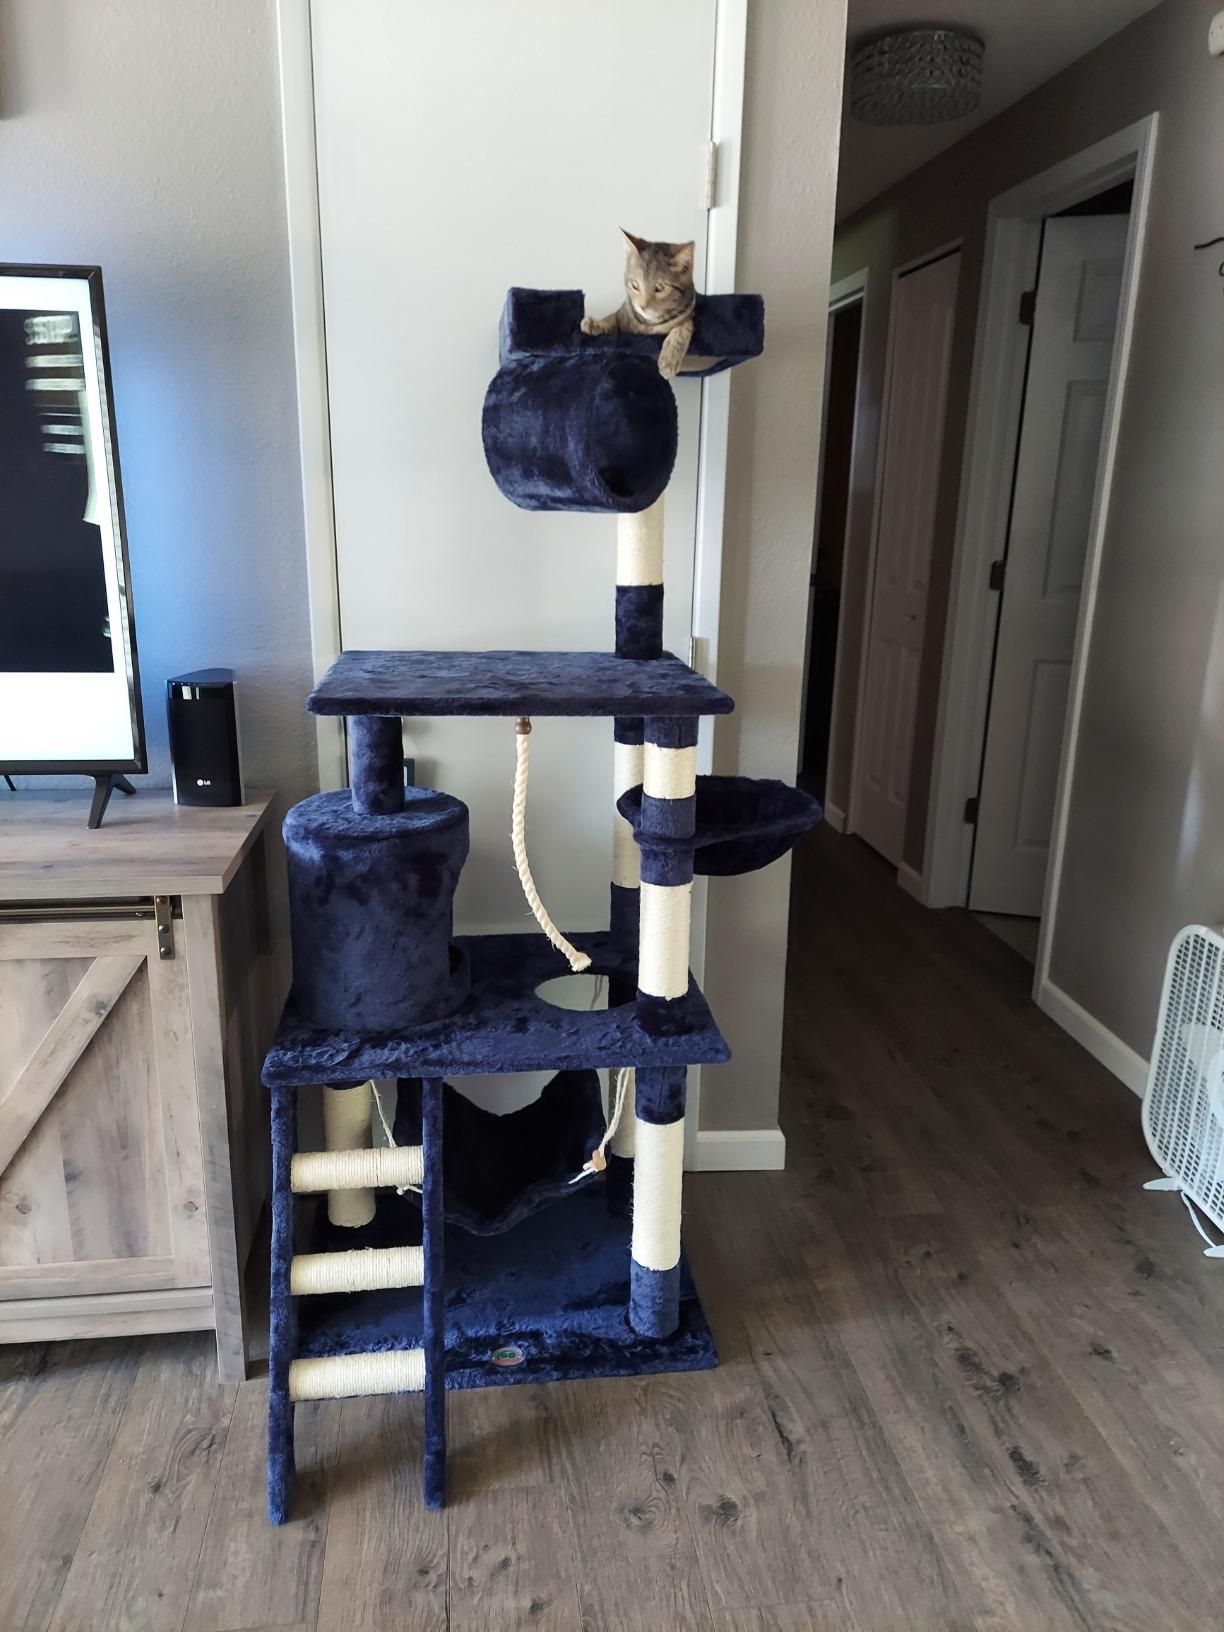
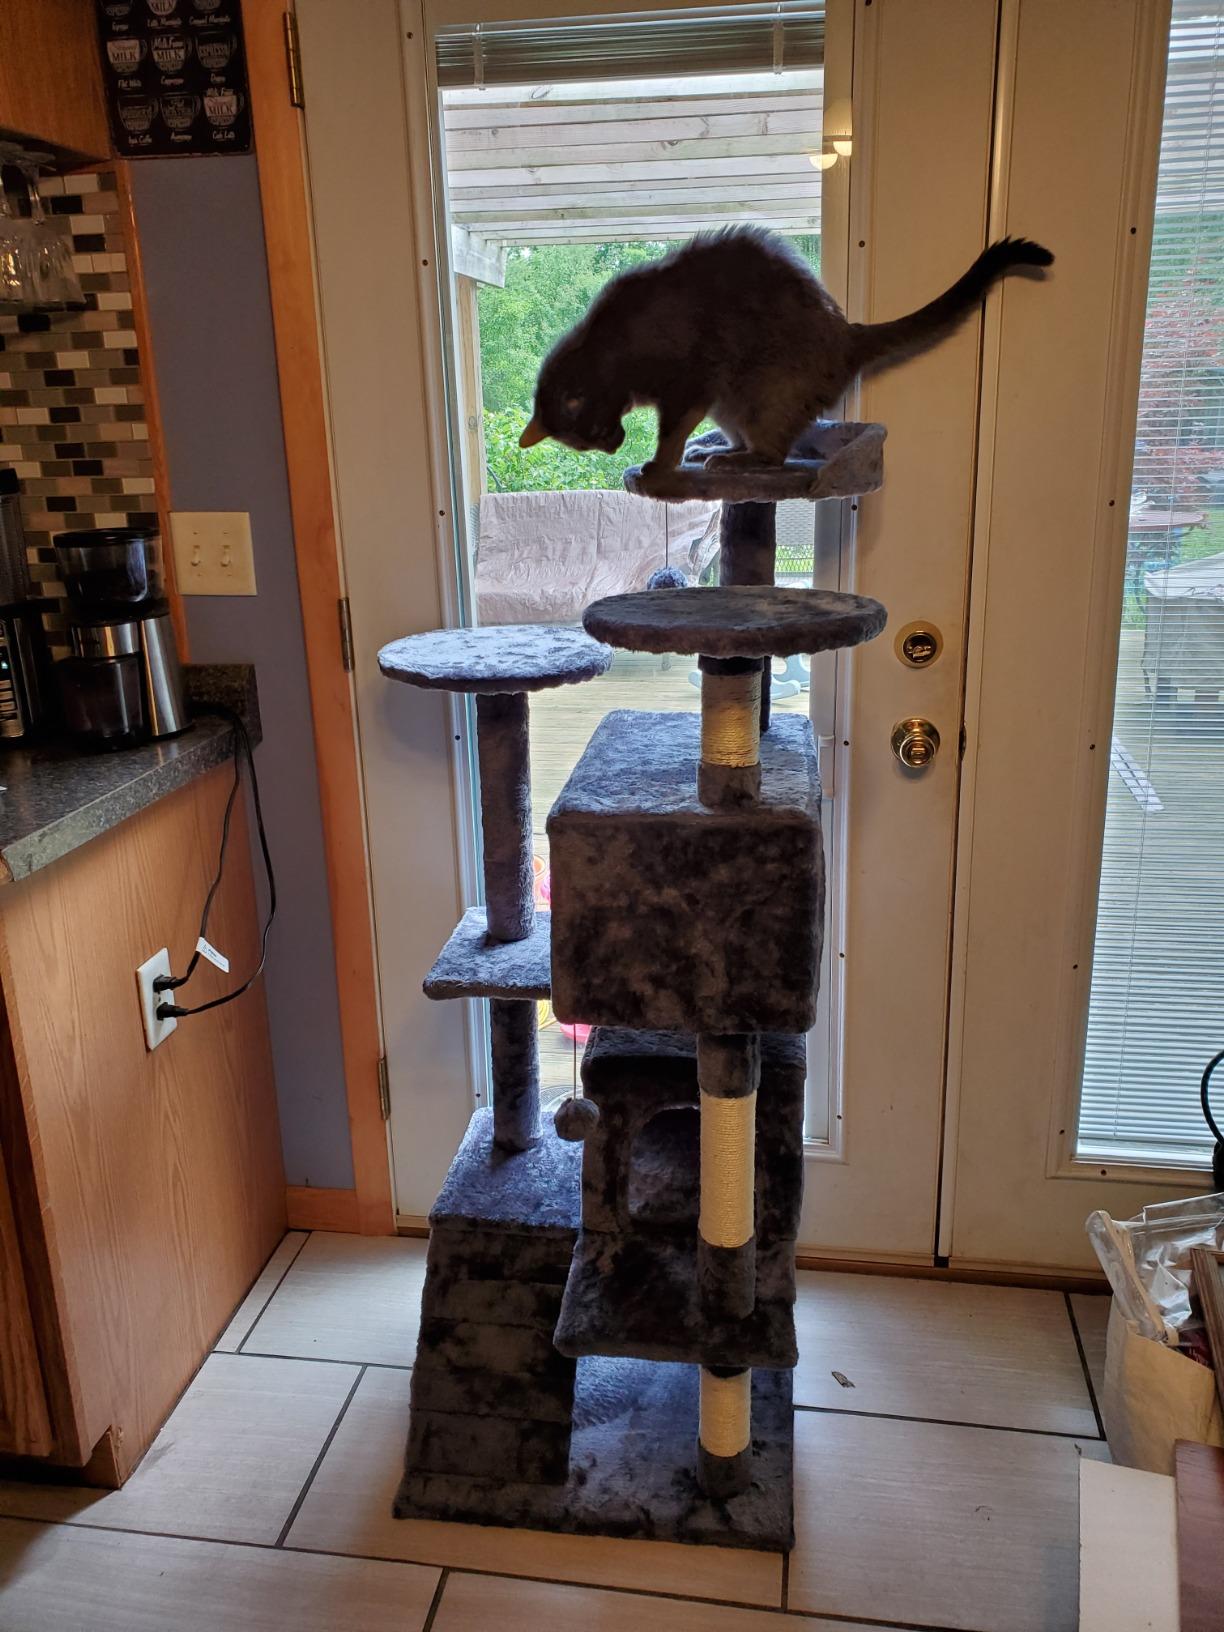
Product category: items_cat tree
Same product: no